Komnenian restoration

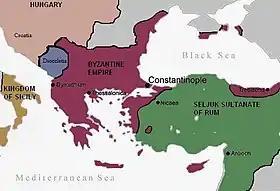
The Byzantine Empire before the First Crusade

The Komnenian restoration (1081–1185) is the term used by historians to describe the military, financial, and territorial recovery of the Byzantine Empire under the Komnenian dynasty, from the accession of Alexios I Komnenos in 1081 to the death of Andronikos I Komnenos in 1185. At the onset of the reign of Alexios I, the empire was reeling from its defeat by the Seljuk Turks at the Battle of Manzikert in 1071. The empire was also being threatened by the Normans of Robert Guiscard, who were invading the Balkans from their base in southern Italy. All this occurred as the empire's military institution was in disarray and had grown increasingly reliant on mercenaries. Previous emperors had also squandered the large gold deposits of Constantinople, so the defense of the empire had broken down, and there were few troops to fill the gaps.